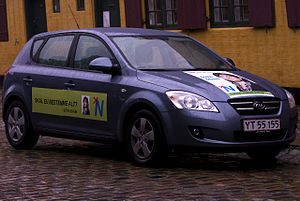
Ditte Staun
Ditte Stauns kampagnebil
Partibil for Ditte Staun fra Folkebevægelsen mod EU.
Ditte Staun er cand.scient.pol. og medstifter og medejer af virksomheden Pro-vin ApS. Hun er eksemineret projektleder og har to bestyrelsesuddannelser med fokus på henholdvis strategisk bestyrelsesarbejde og bestyrelsesledelse. Hun har været medlem af kommunalbestyrelsen i Skive Kommune for de radikale i to valgperioder fra kommunalvalget 2009 til udgangen af 2017. Hun genopstillede ikke ved kommunalvalget i 2017. Hun har været kandidat for Folkebevægelsen mod EU ved Europa-Parlamentsvalg.